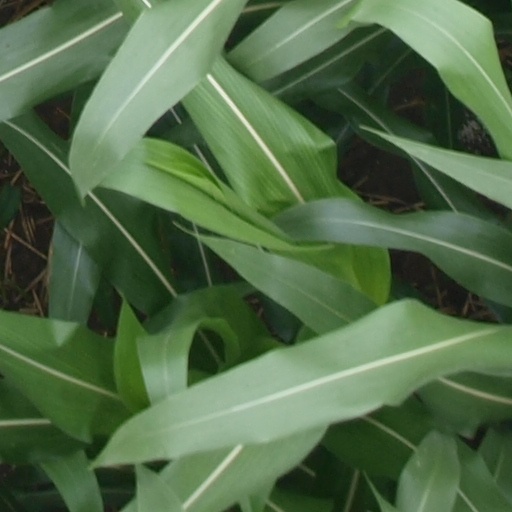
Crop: maize; corn